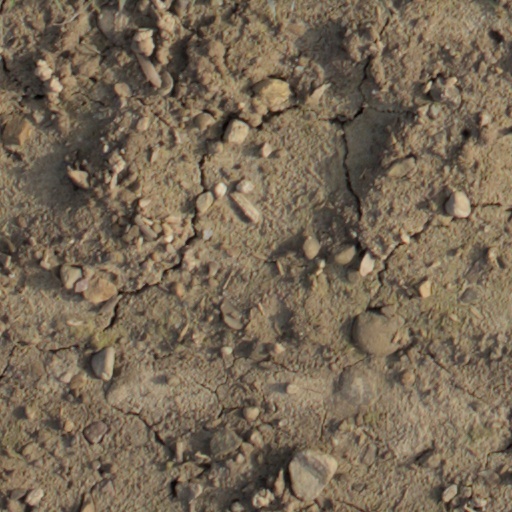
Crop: wheat